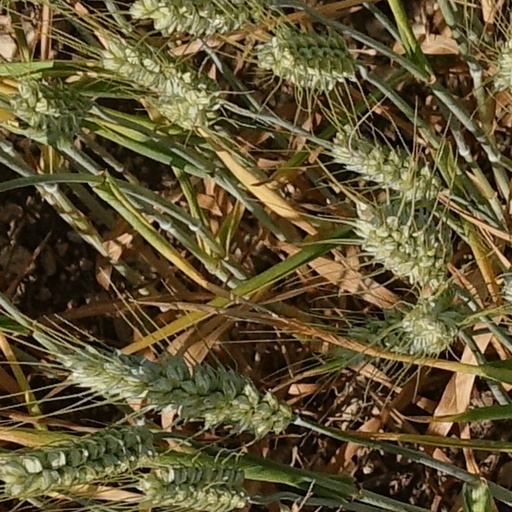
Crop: wheat